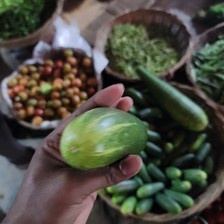
Label: cucumber